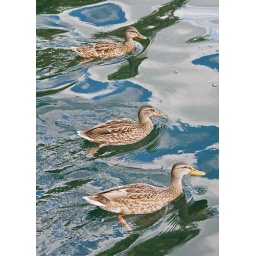
three ducks in a mottled blue lake